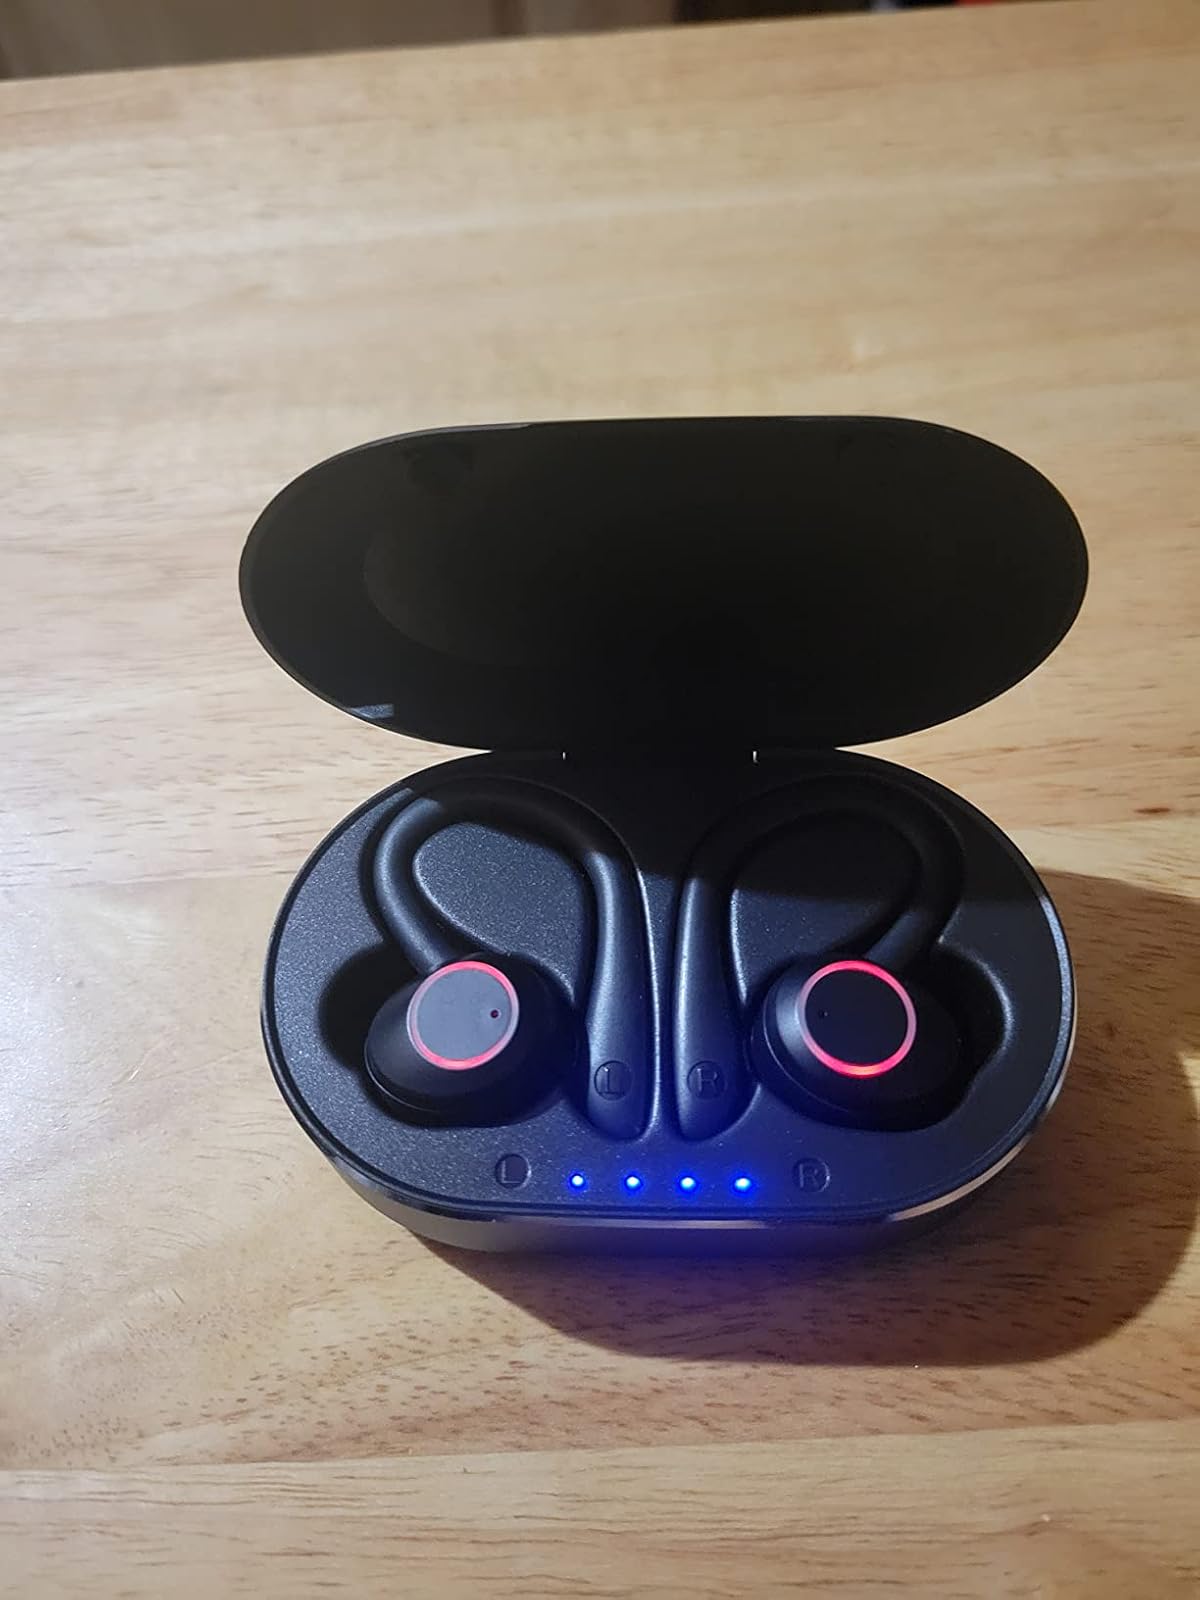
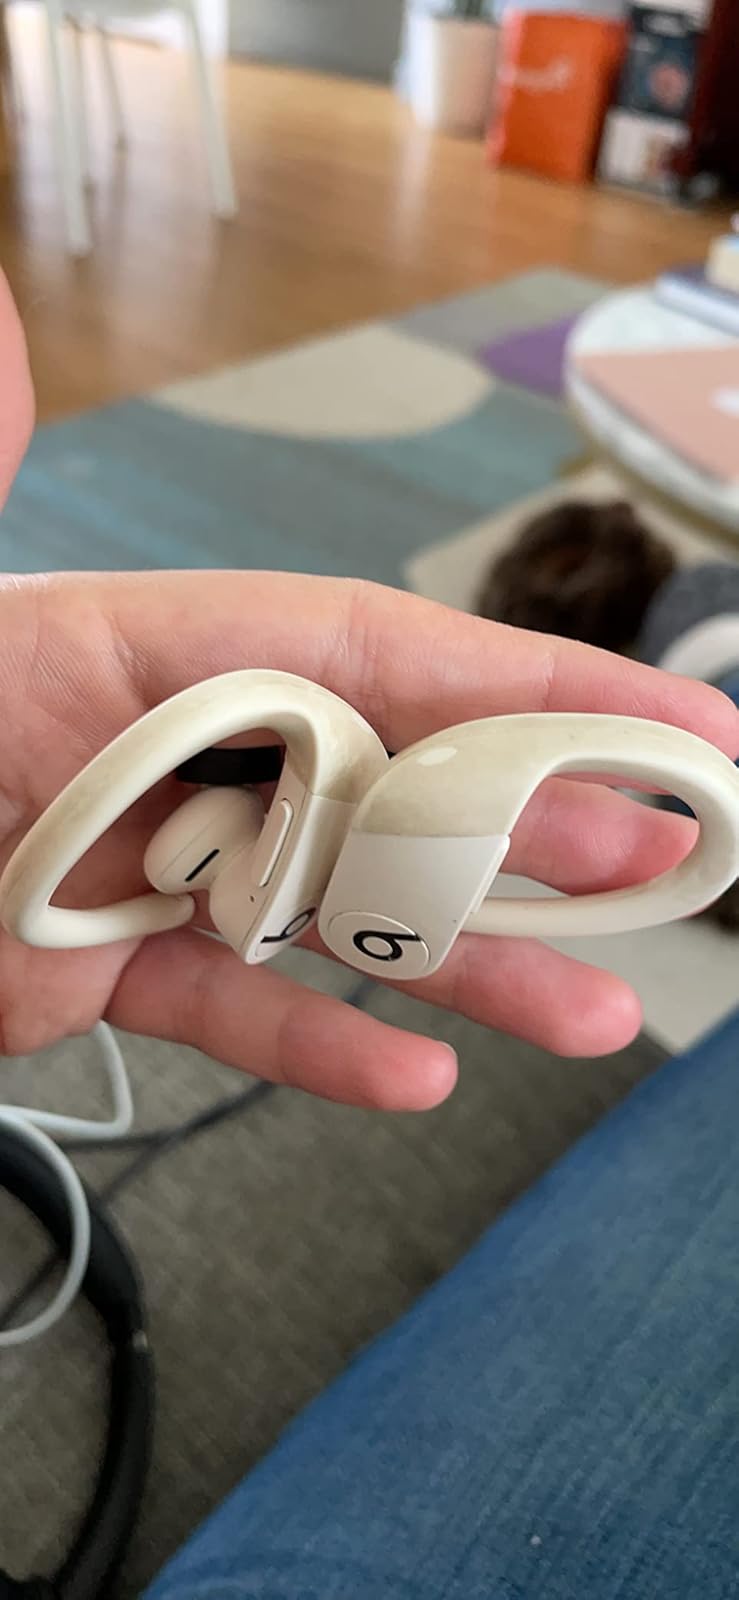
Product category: earbuds
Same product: no